Microcracks in rock

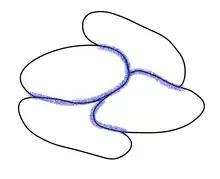
Example of mechanical microcracking in grain scale. Stress concentration colored by blue is along the grain boundaries colored by black.

A microcrack is formed when the stresses exceed the local strength of grains. The strength of materials is the ability to resist an applied load so that failure will not occur. The intrinsic properties of rock such as mineralogical heterogeneity give diverse types of mechanically induced microcracking. The following mechanisms have strong correlations to the locations that allow stress concentration in grain-scale.